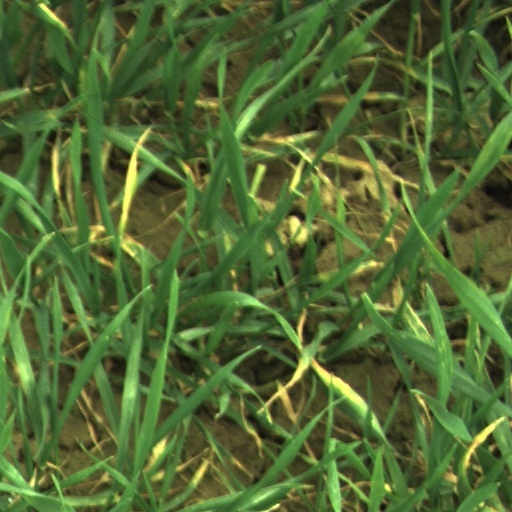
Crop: wheat